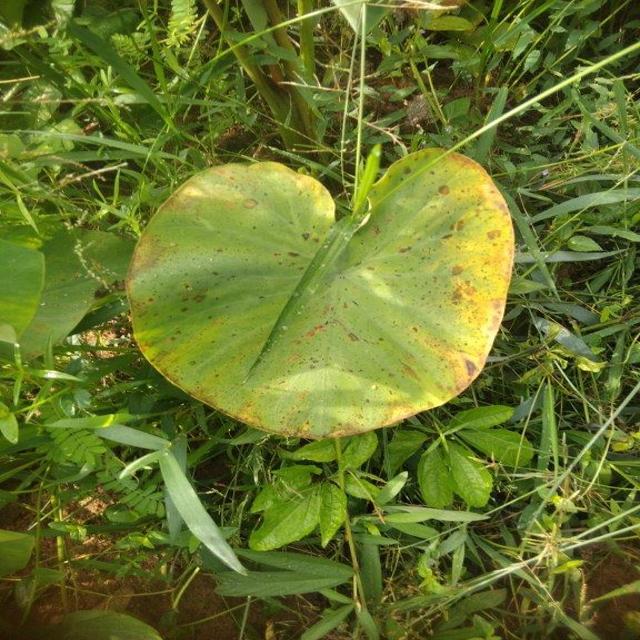
Label: Mid_Blight